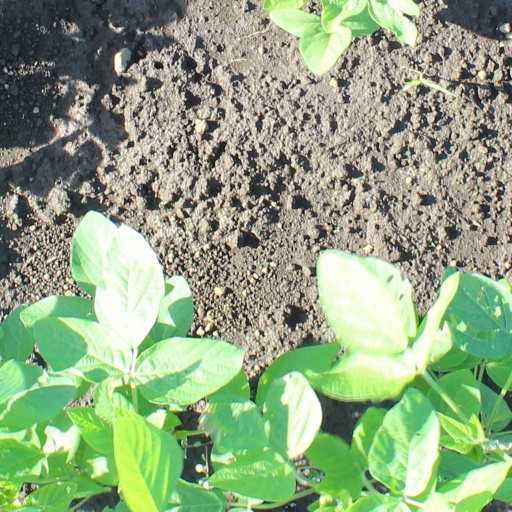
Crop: soybean